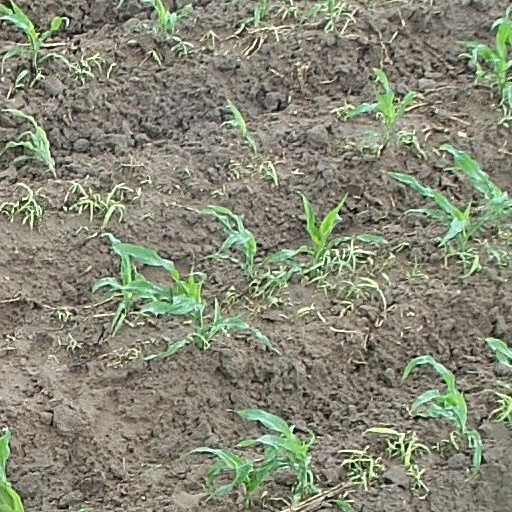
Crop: maize; corn